COVID-19 pandemic in Kenya

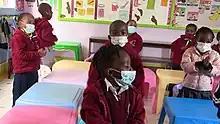
Pupils wearing masks during class in a school in Kenya, July 2021

On 11 September 2020, the Ministry of Education, through the CS George Magoha announced that preparations were being made to allow a phased re-opening of schools. These preparations allowing schools time to set-up their safety measures and training teachers and staff the necessary protocols for handling students. Schools are required to install handwashing facilities in strategic places, ensure they have enough running water and to have thermo guns for taking temperatures, teach about proper mask wearing and ensure students kept on their masks throughout while at school and outside.